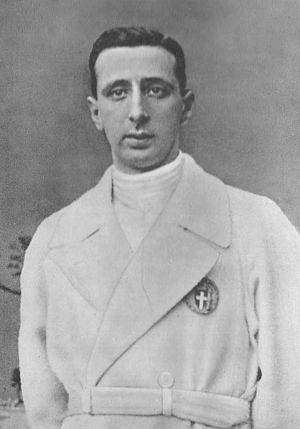
Saverio Ragno, né le 6 décembre 1902 à Trani et mort le 22 avril 1969 à Sacile, est un escrimeur italien, maniant l'épée et le fleuret.